Twitter Files

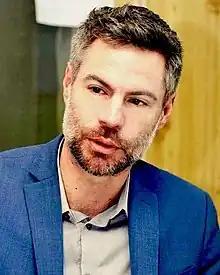
Author Michael Shellenberger, who published the fourth and seventh installments

The fourth installment was published on December 10 by Shellenberger. It covered how Twitter employees reacted to the January 6 United States Capitol attack and the conflict within the company about how to take action against tweets and Twitter users who were supporting the attack without a specific policy as backing, due to the unprecedented nature of Trump's false claims of winning the 2020 United States presidential election. Shellenberger shared screenshots of Roth asking a coworker to blacklist the terms "stopthesteal" and "kraken", both of which were associated with supporters of the January 6 attack. He also said that pressure from the company's employees appeared to influence Dorsey to approve a "repeat offender" policy for permanent suspension. After receiving five strikes as per the new policy, Trump's personal Twitter account was permanently suspended on January 8. Shellenberger's installment also provided screenshots suggesting that there were instances when employees flagged tweets and applied strikes at their own discretion without specific policy guidance, which according to Shellenberger, are examples of a frequent occurrence.